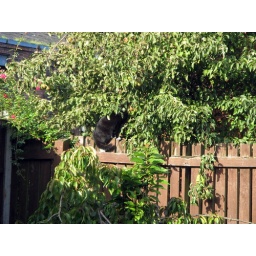
neo in the pear tree looking for birds